Nida, Lithuania

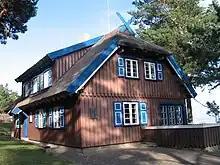
Thomas Mann's summer house, now a museum

A settlement area of the Baltic Curonians, the original place called "nida" ("fluent" in the Old Prussian language) was first mentioned in 1385 documents issued by the Teutonic Knights, who ruled the lands within their Monastic State. The original settlement on the road along the Curonian Spit from Königsberg to Memel was located about south of its today's position near the "Hohe Düne" (High Dune) at Cape Grobštas (from Old Prussian: "grabis", "hill"). After the Thirteen Years' War (1454–1466), the fishing village became part of the Polish fief held by the Teutonic Knights until 1525, and by Ducal Prussia.